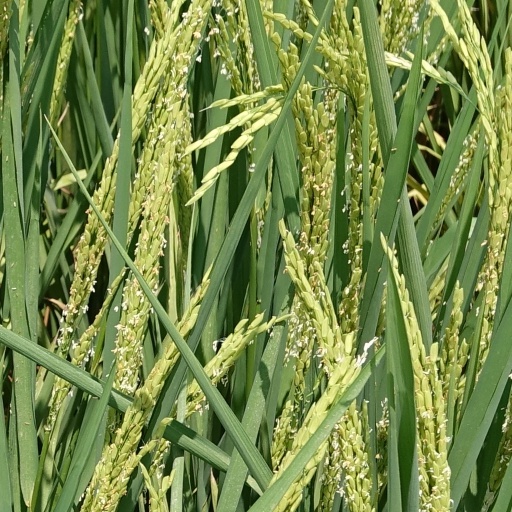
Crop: rice